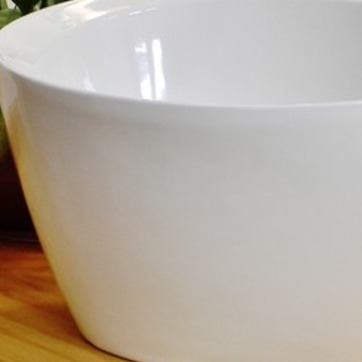
Material: ceramic